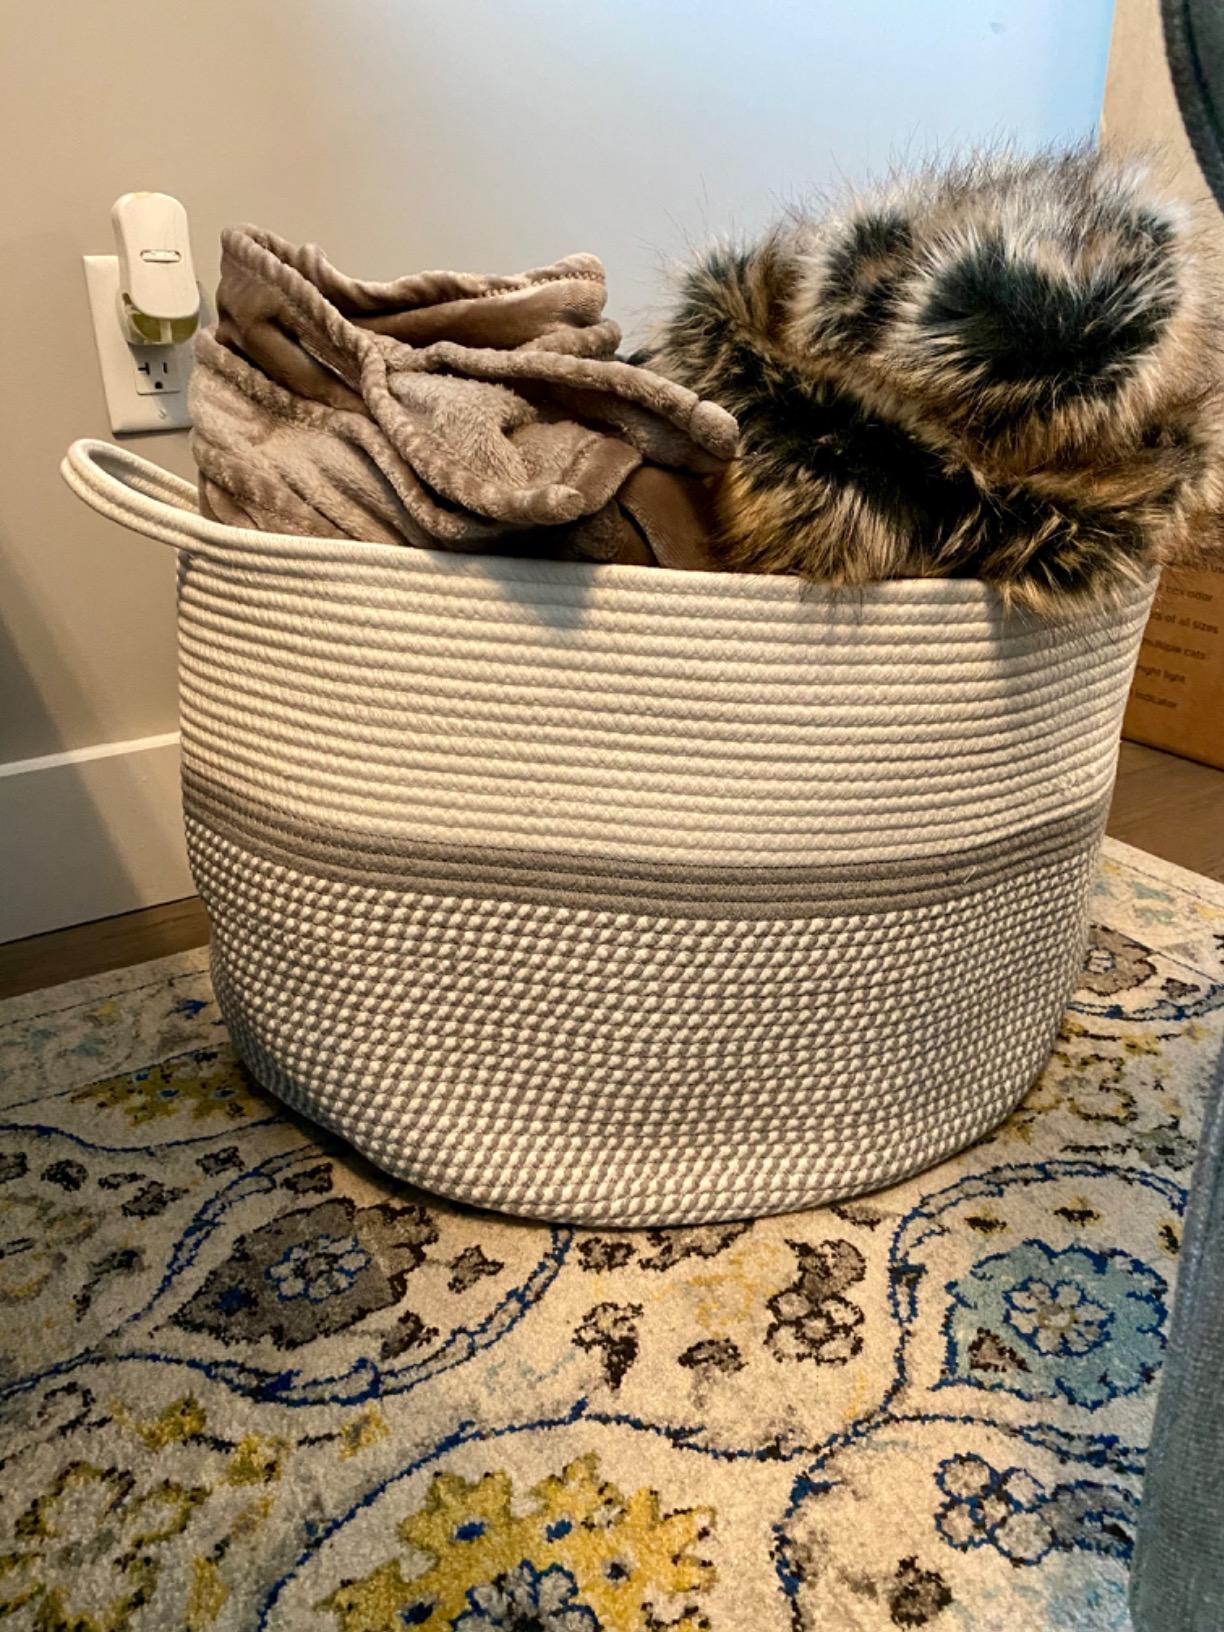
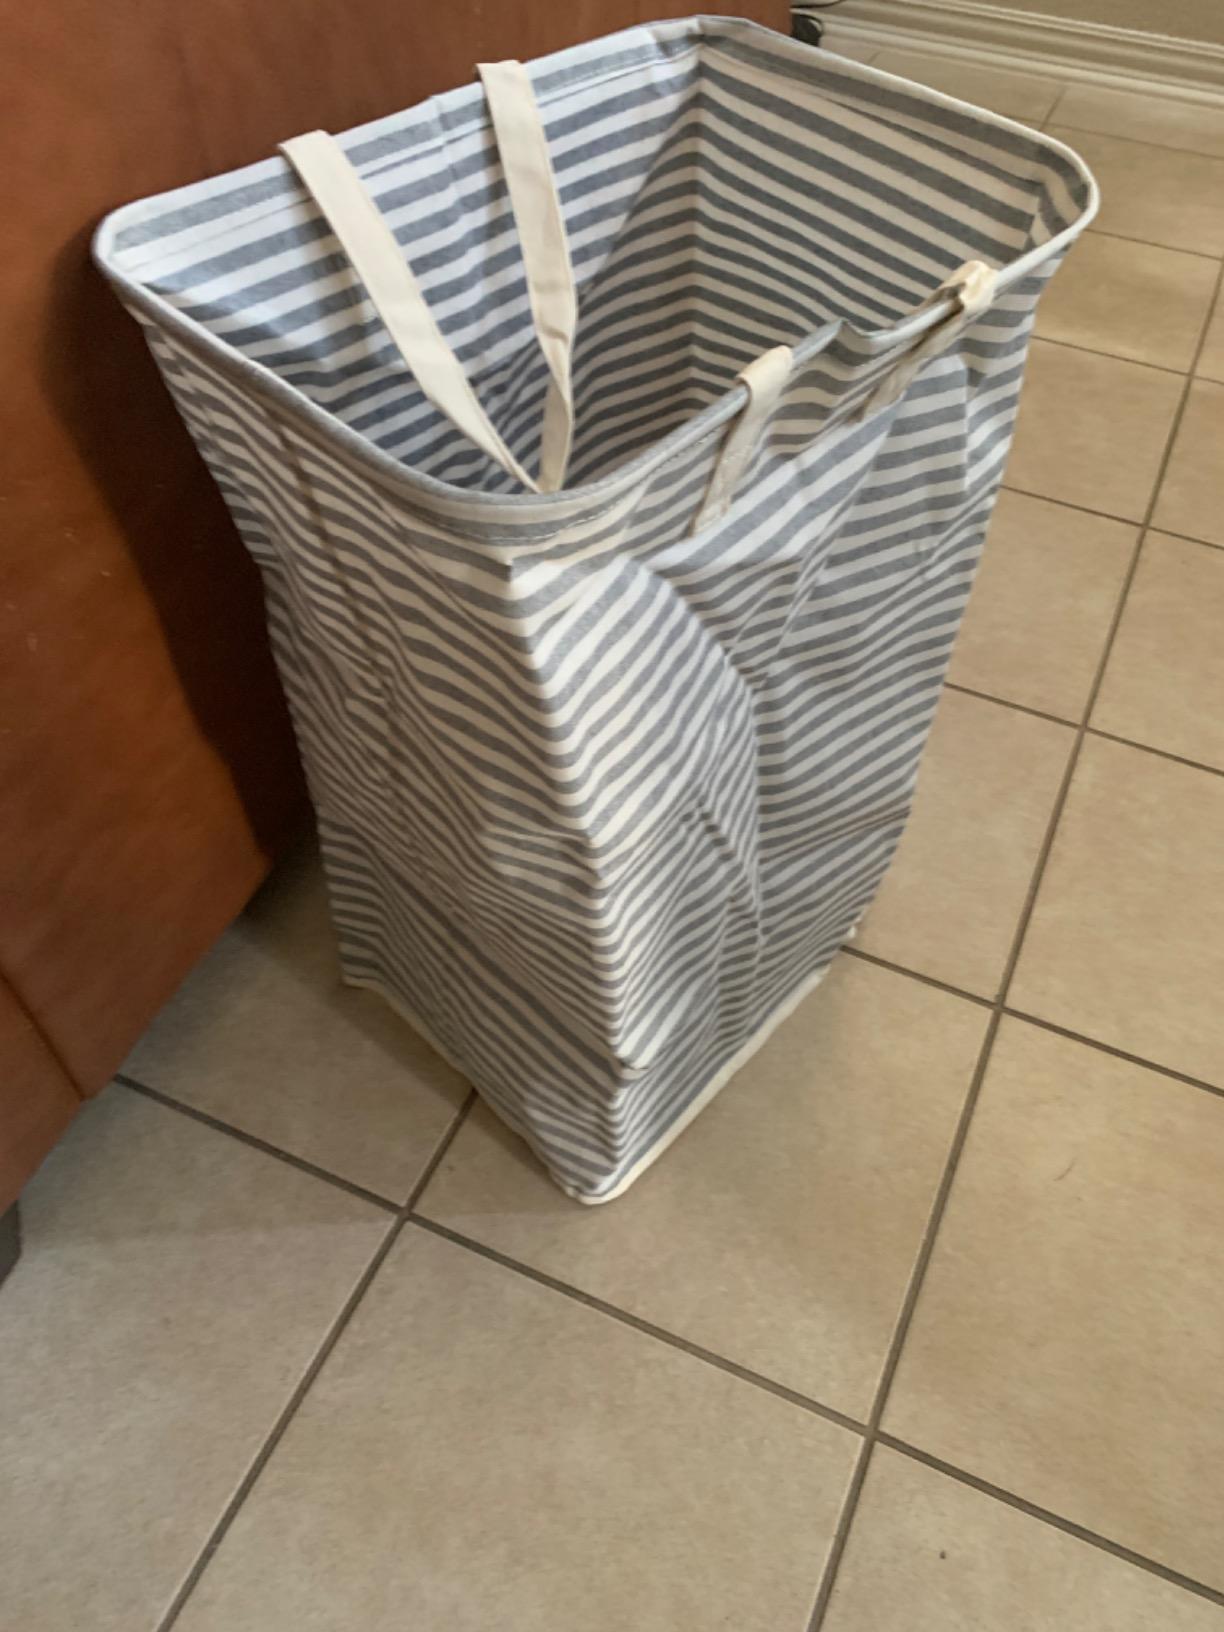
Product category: items_hamper
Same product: no